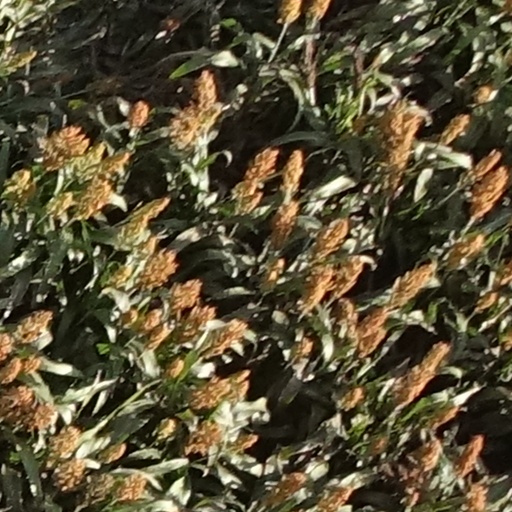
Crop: sorghum